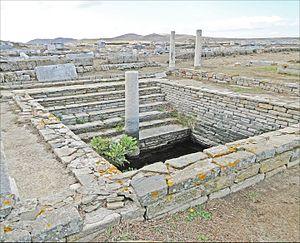
La plomberie est un métier très ancien, dont l'origine remonte à la construction des pyramides en Égypte antique ; attesté par des tuyaux en cuivre vieux de 4 500 ans, c'est un métier qui n'a cessé de s'améliorer et de se développer au cours des siècles et des générations de plombiers qui l'on servi.